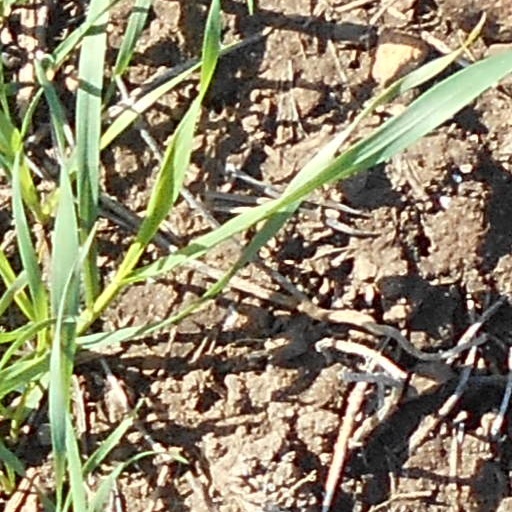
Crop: wheat